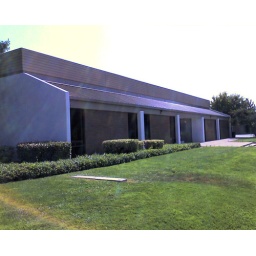
Our new (to us) office building in Santa Clara, CA